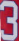
Number: 3